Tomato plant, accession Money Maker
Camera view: tilt-top (135 deg); turntable rotation: 330 degrees
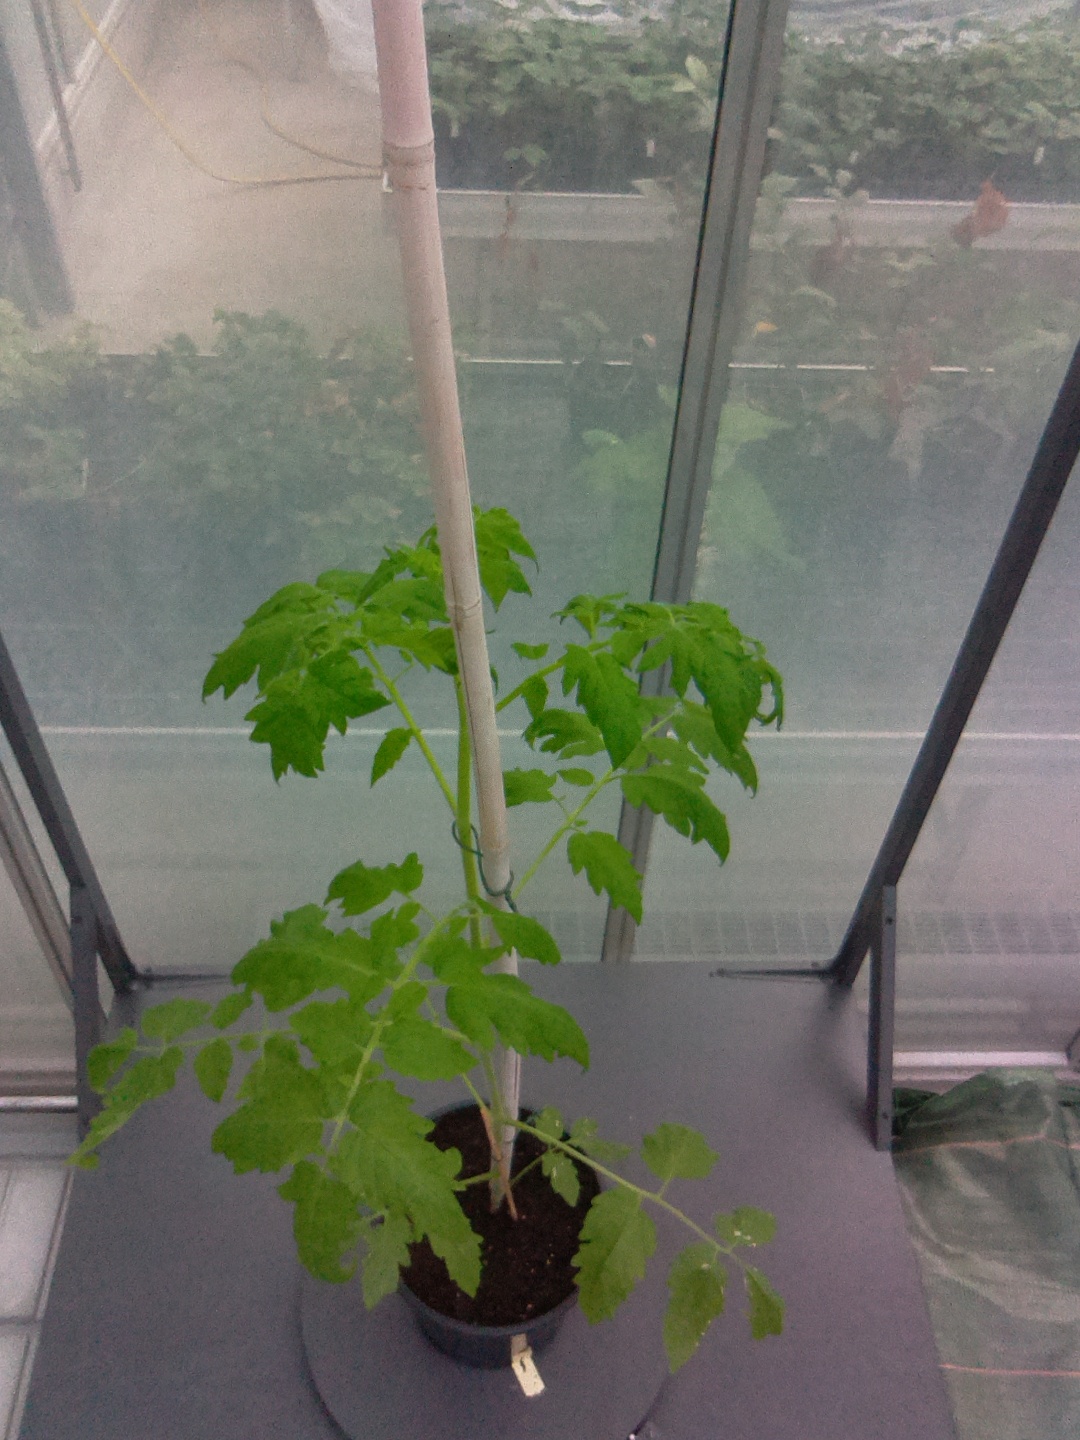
BBCH growth stage 15: 10 of true leaves visible